Pectoral cross

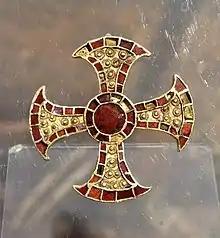

One of the earliest mentions of a pectoral cross is its mention by Pope Hilarius in 461. In 811 Nicephorus sent Pope Leo III a golden pectoral cross. At this time, pectoral crosses were worn by both clergy and laity.